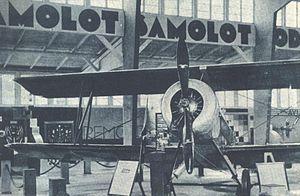
Le Bartel BM-4 est un avion biplan biplace d’école polonais de l'entre-deux-guerres. Premier avion de conception polonaise produit en série, il fut construit à environ 75 exemplaires entre 1928 et 1932 et utilisés par les écoles civiles et militaires polonaises de 1929 à 1939.